Myriam Hernández

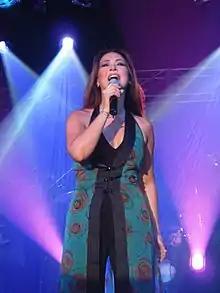
Hernández performing in 2005

Myriam Raquel Hernández Navarro (born 2 May 1965) is a Chilean singer, songwriter and television presenter. She has dabbled mainly in romantic ballad, which is why she is sometimes nicknamed "La baladista de América" ("America's balladeer"), although she has also fused her style with other genres such as electronics or hip-hop.